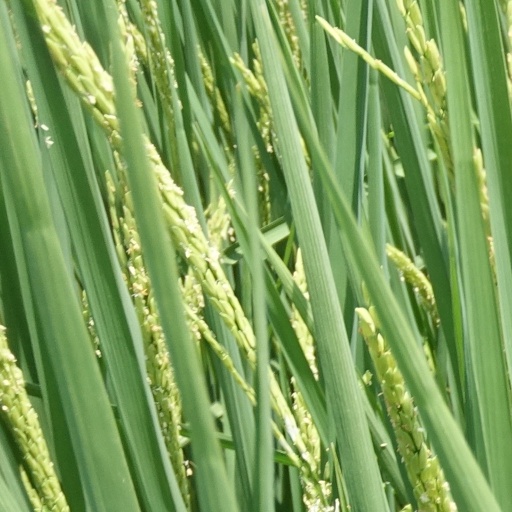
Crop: rice